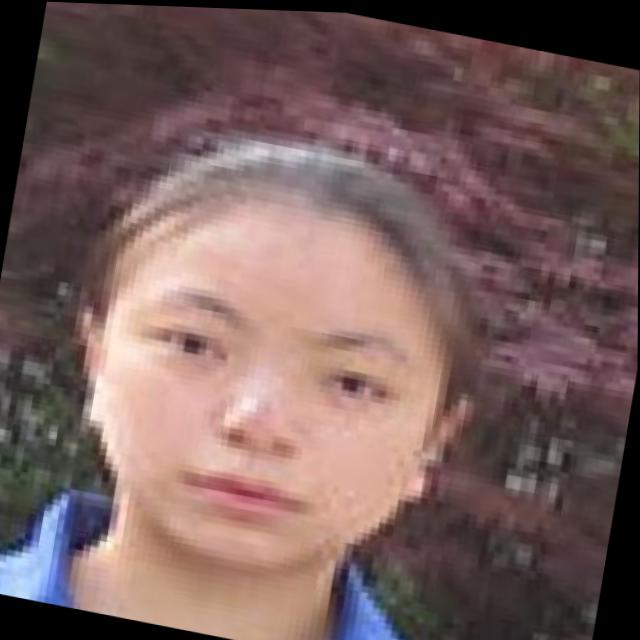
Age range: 13-20